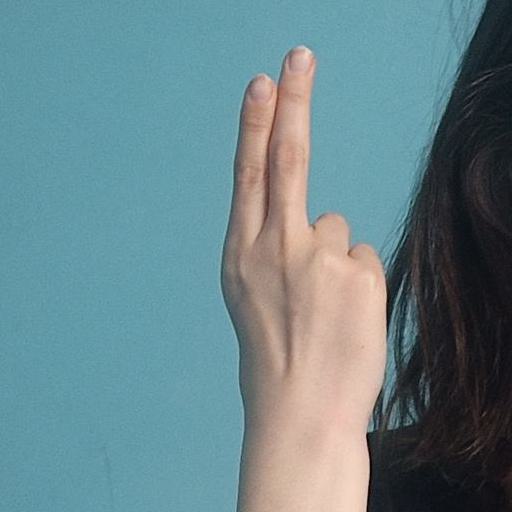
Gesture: two_up_inverted